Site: brandenburg
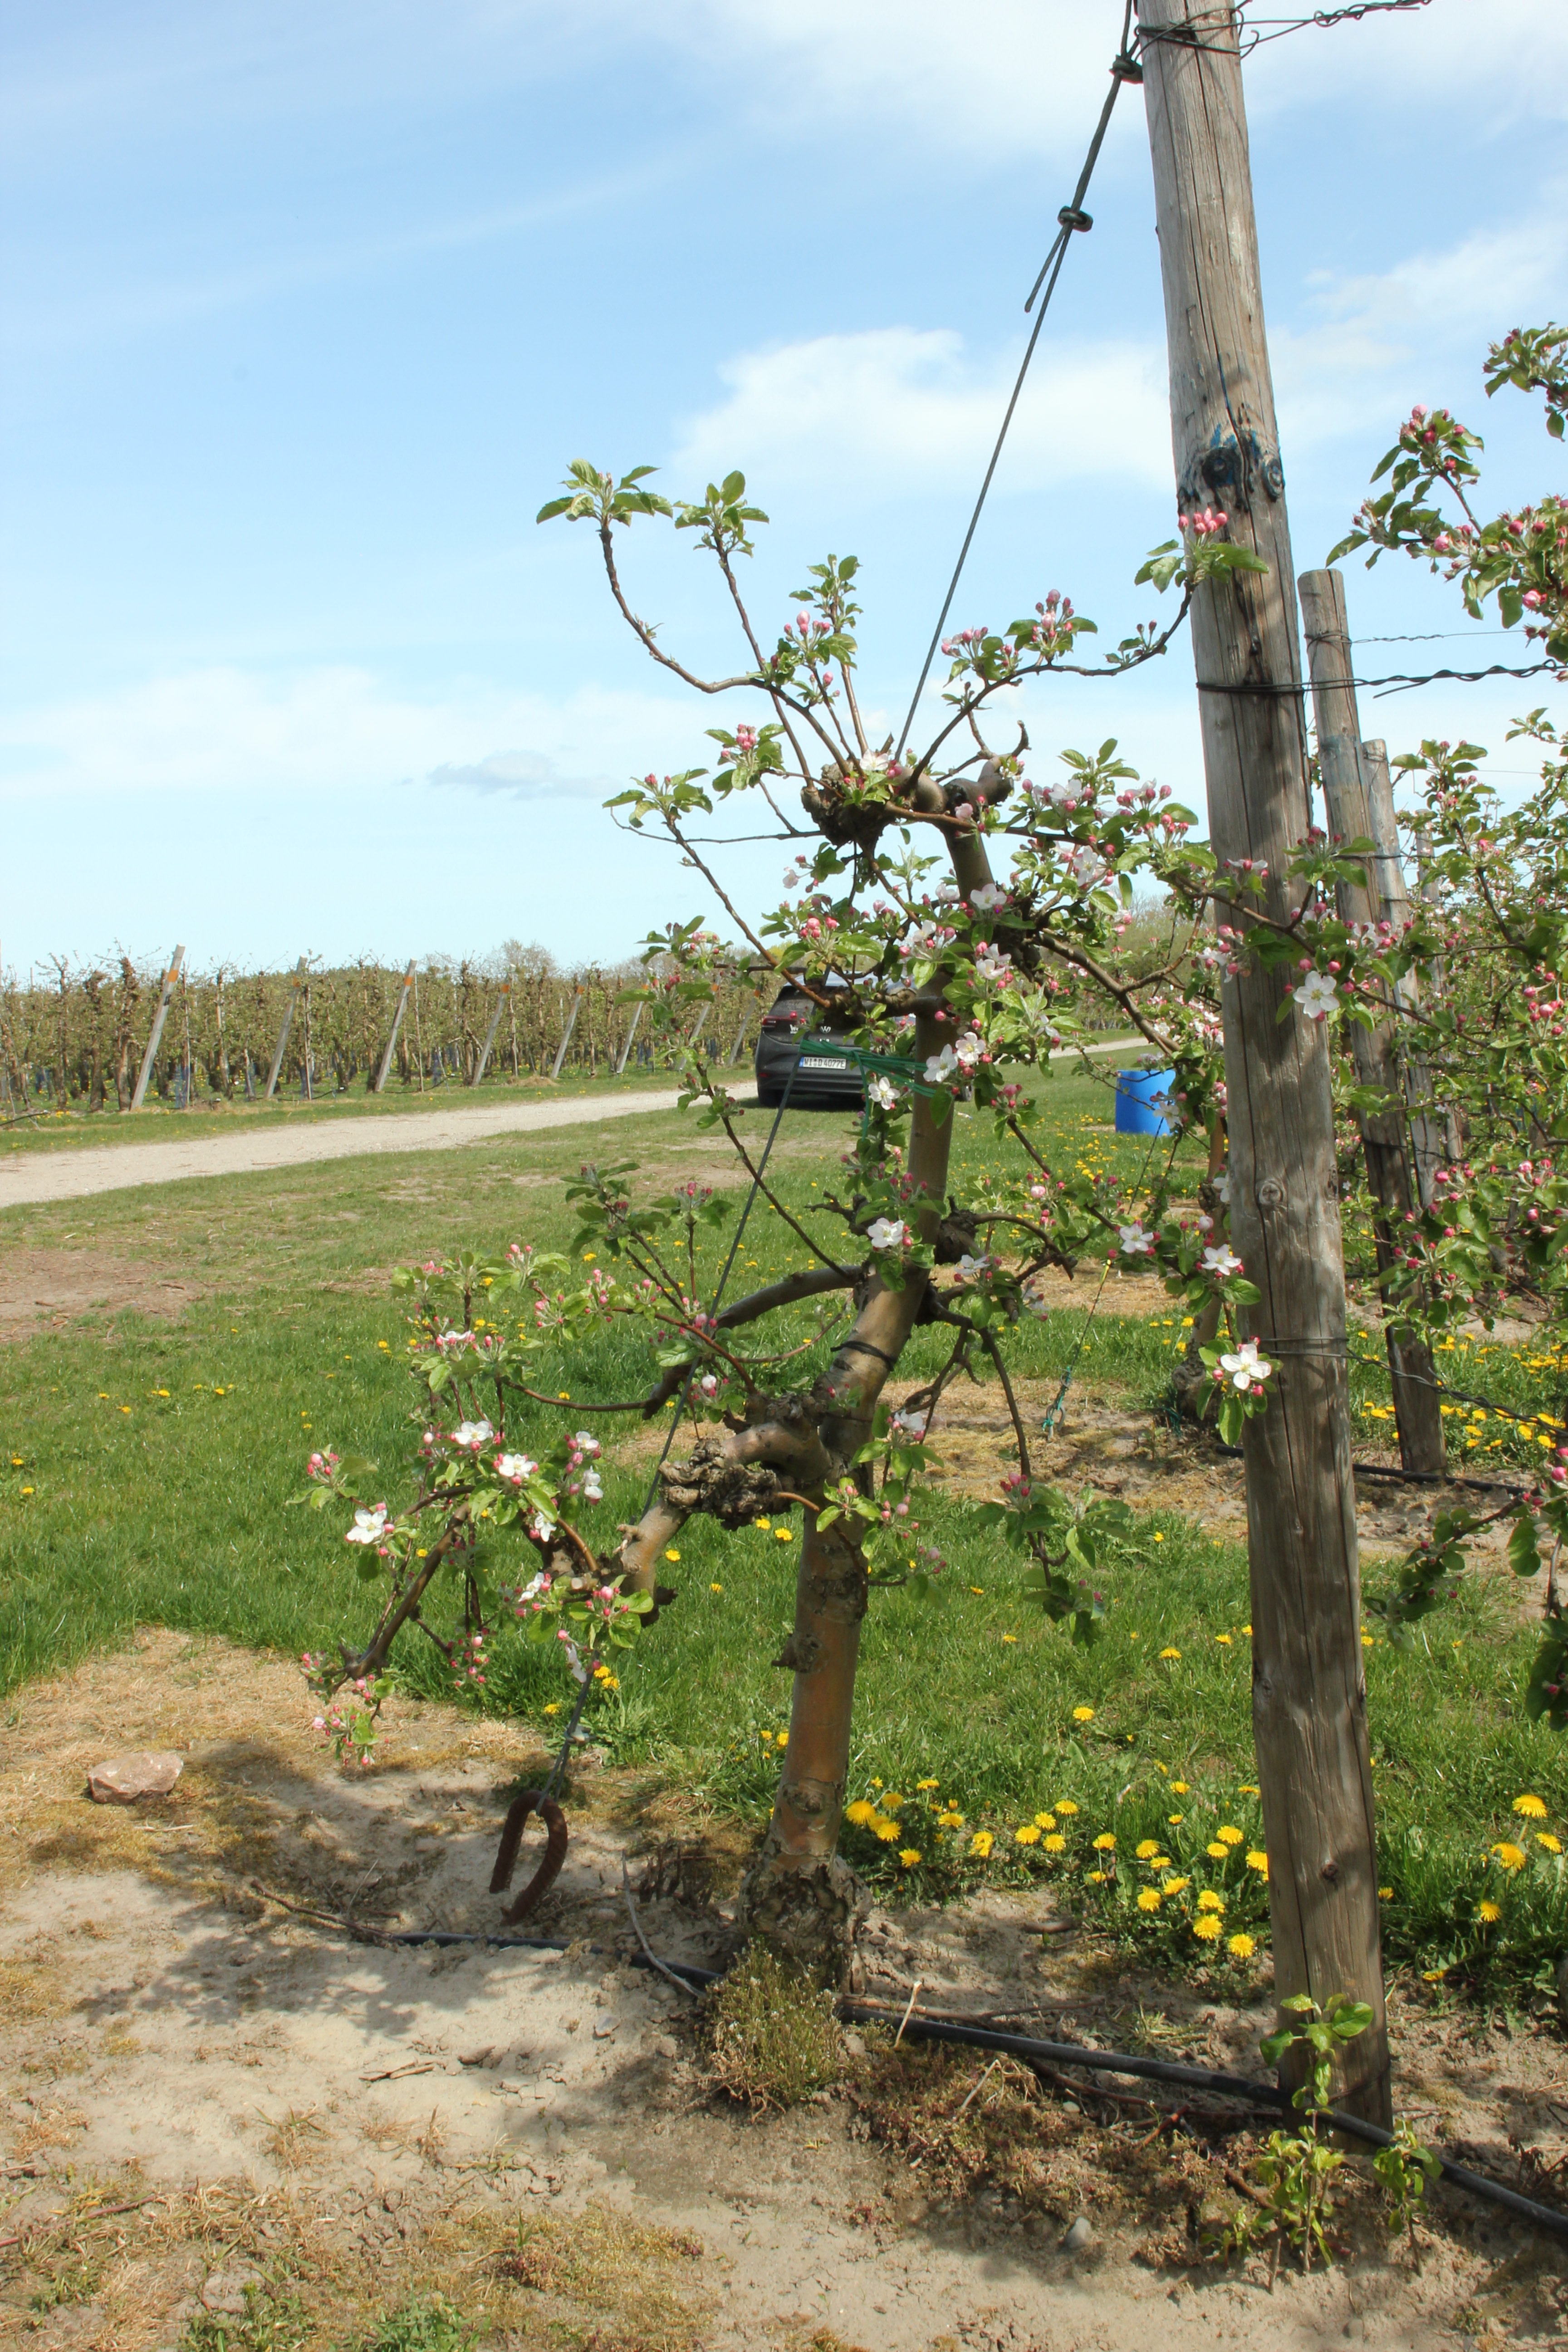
Growth stage (BBCH 57): Inflorescence emergence